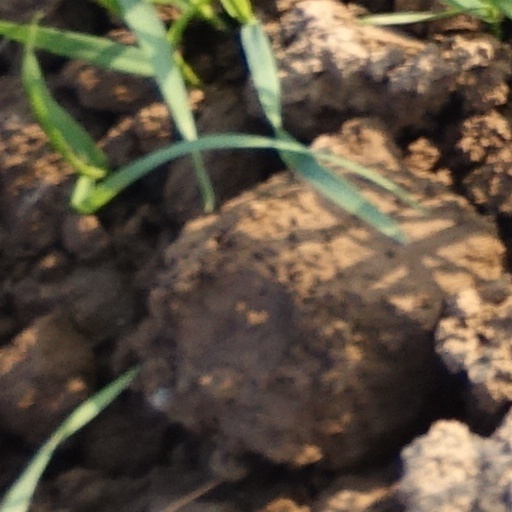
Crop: wheat